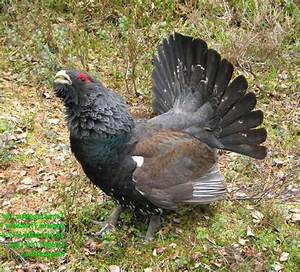
Label: chicken